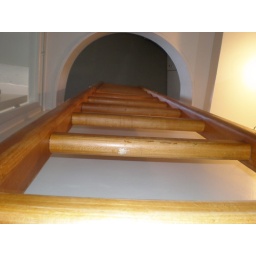
These stairs in the bathroom (heretofore known at the Parisian ladder of death) lead up to the second floor bedroom.